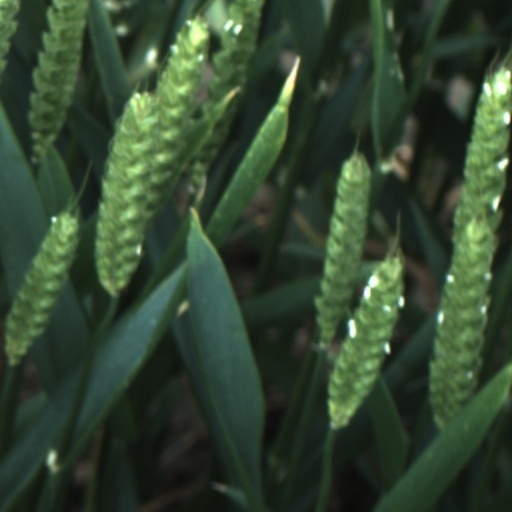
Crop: wheat